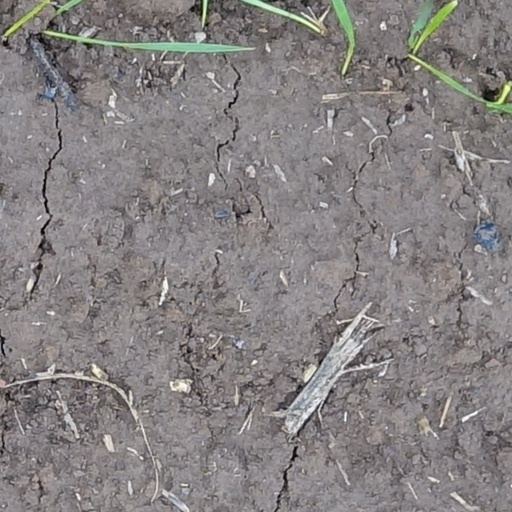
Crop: wheat